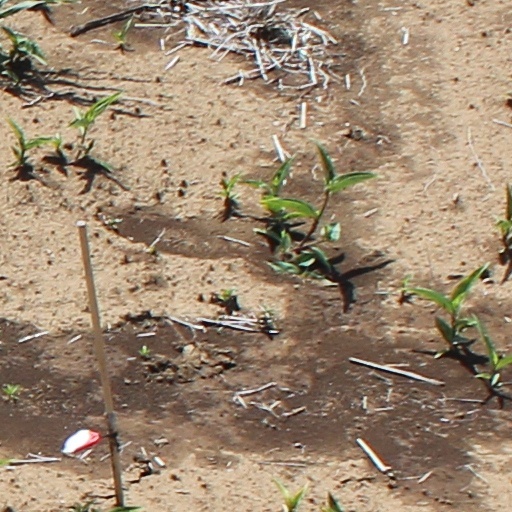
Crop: wheat